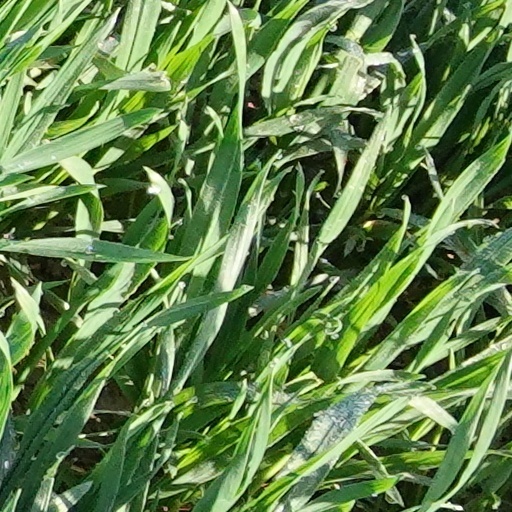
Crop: wheat